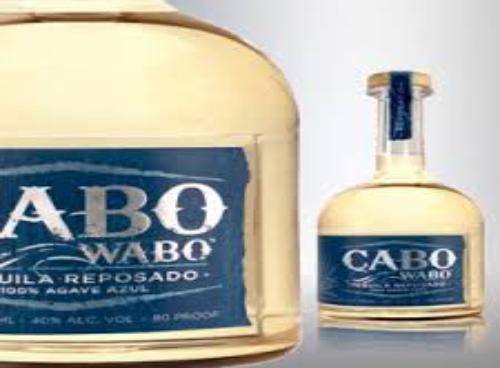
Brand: Cabo Wabo
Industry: Food